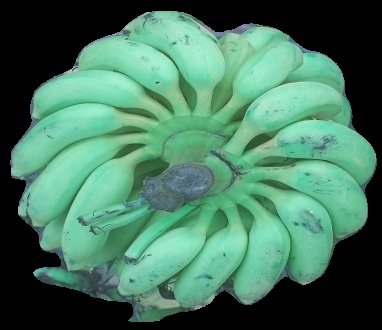
Variety: elakki-bale
Grade: grade2